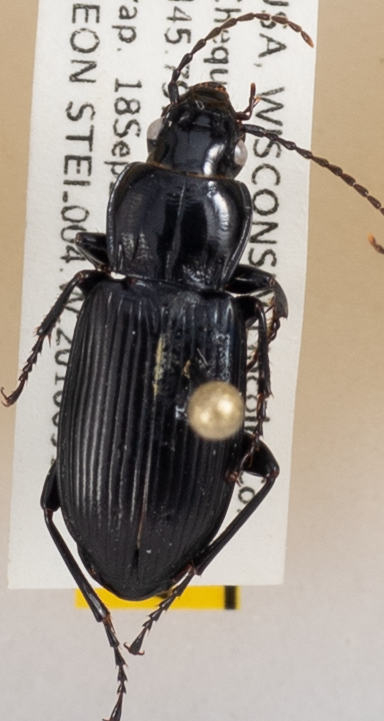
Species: Pterostichus melanarius melanarius
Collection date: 2018-09-18
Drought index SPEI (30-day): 0.574
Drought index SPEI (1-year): -0.06
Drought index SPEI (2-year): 1.416